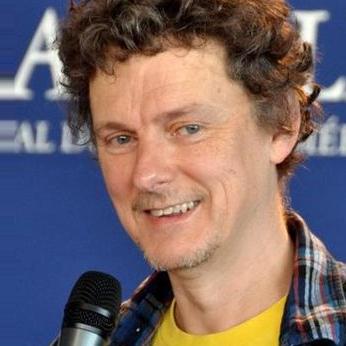
Age: 48